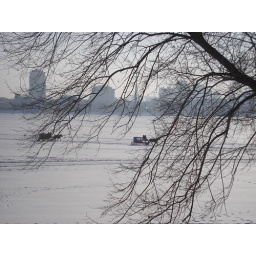
horse and carriage crossing river in harbin